The Pigman

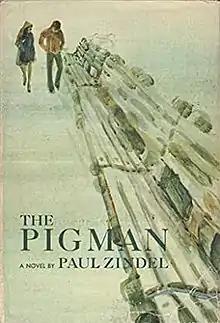
First edition

The Pigman is a young adult novel written by Paul Zindel, published in 1968. It is notable for its authentic depiction of teenagers, and was among the first young adult books to take the genre in a more realistic direction.